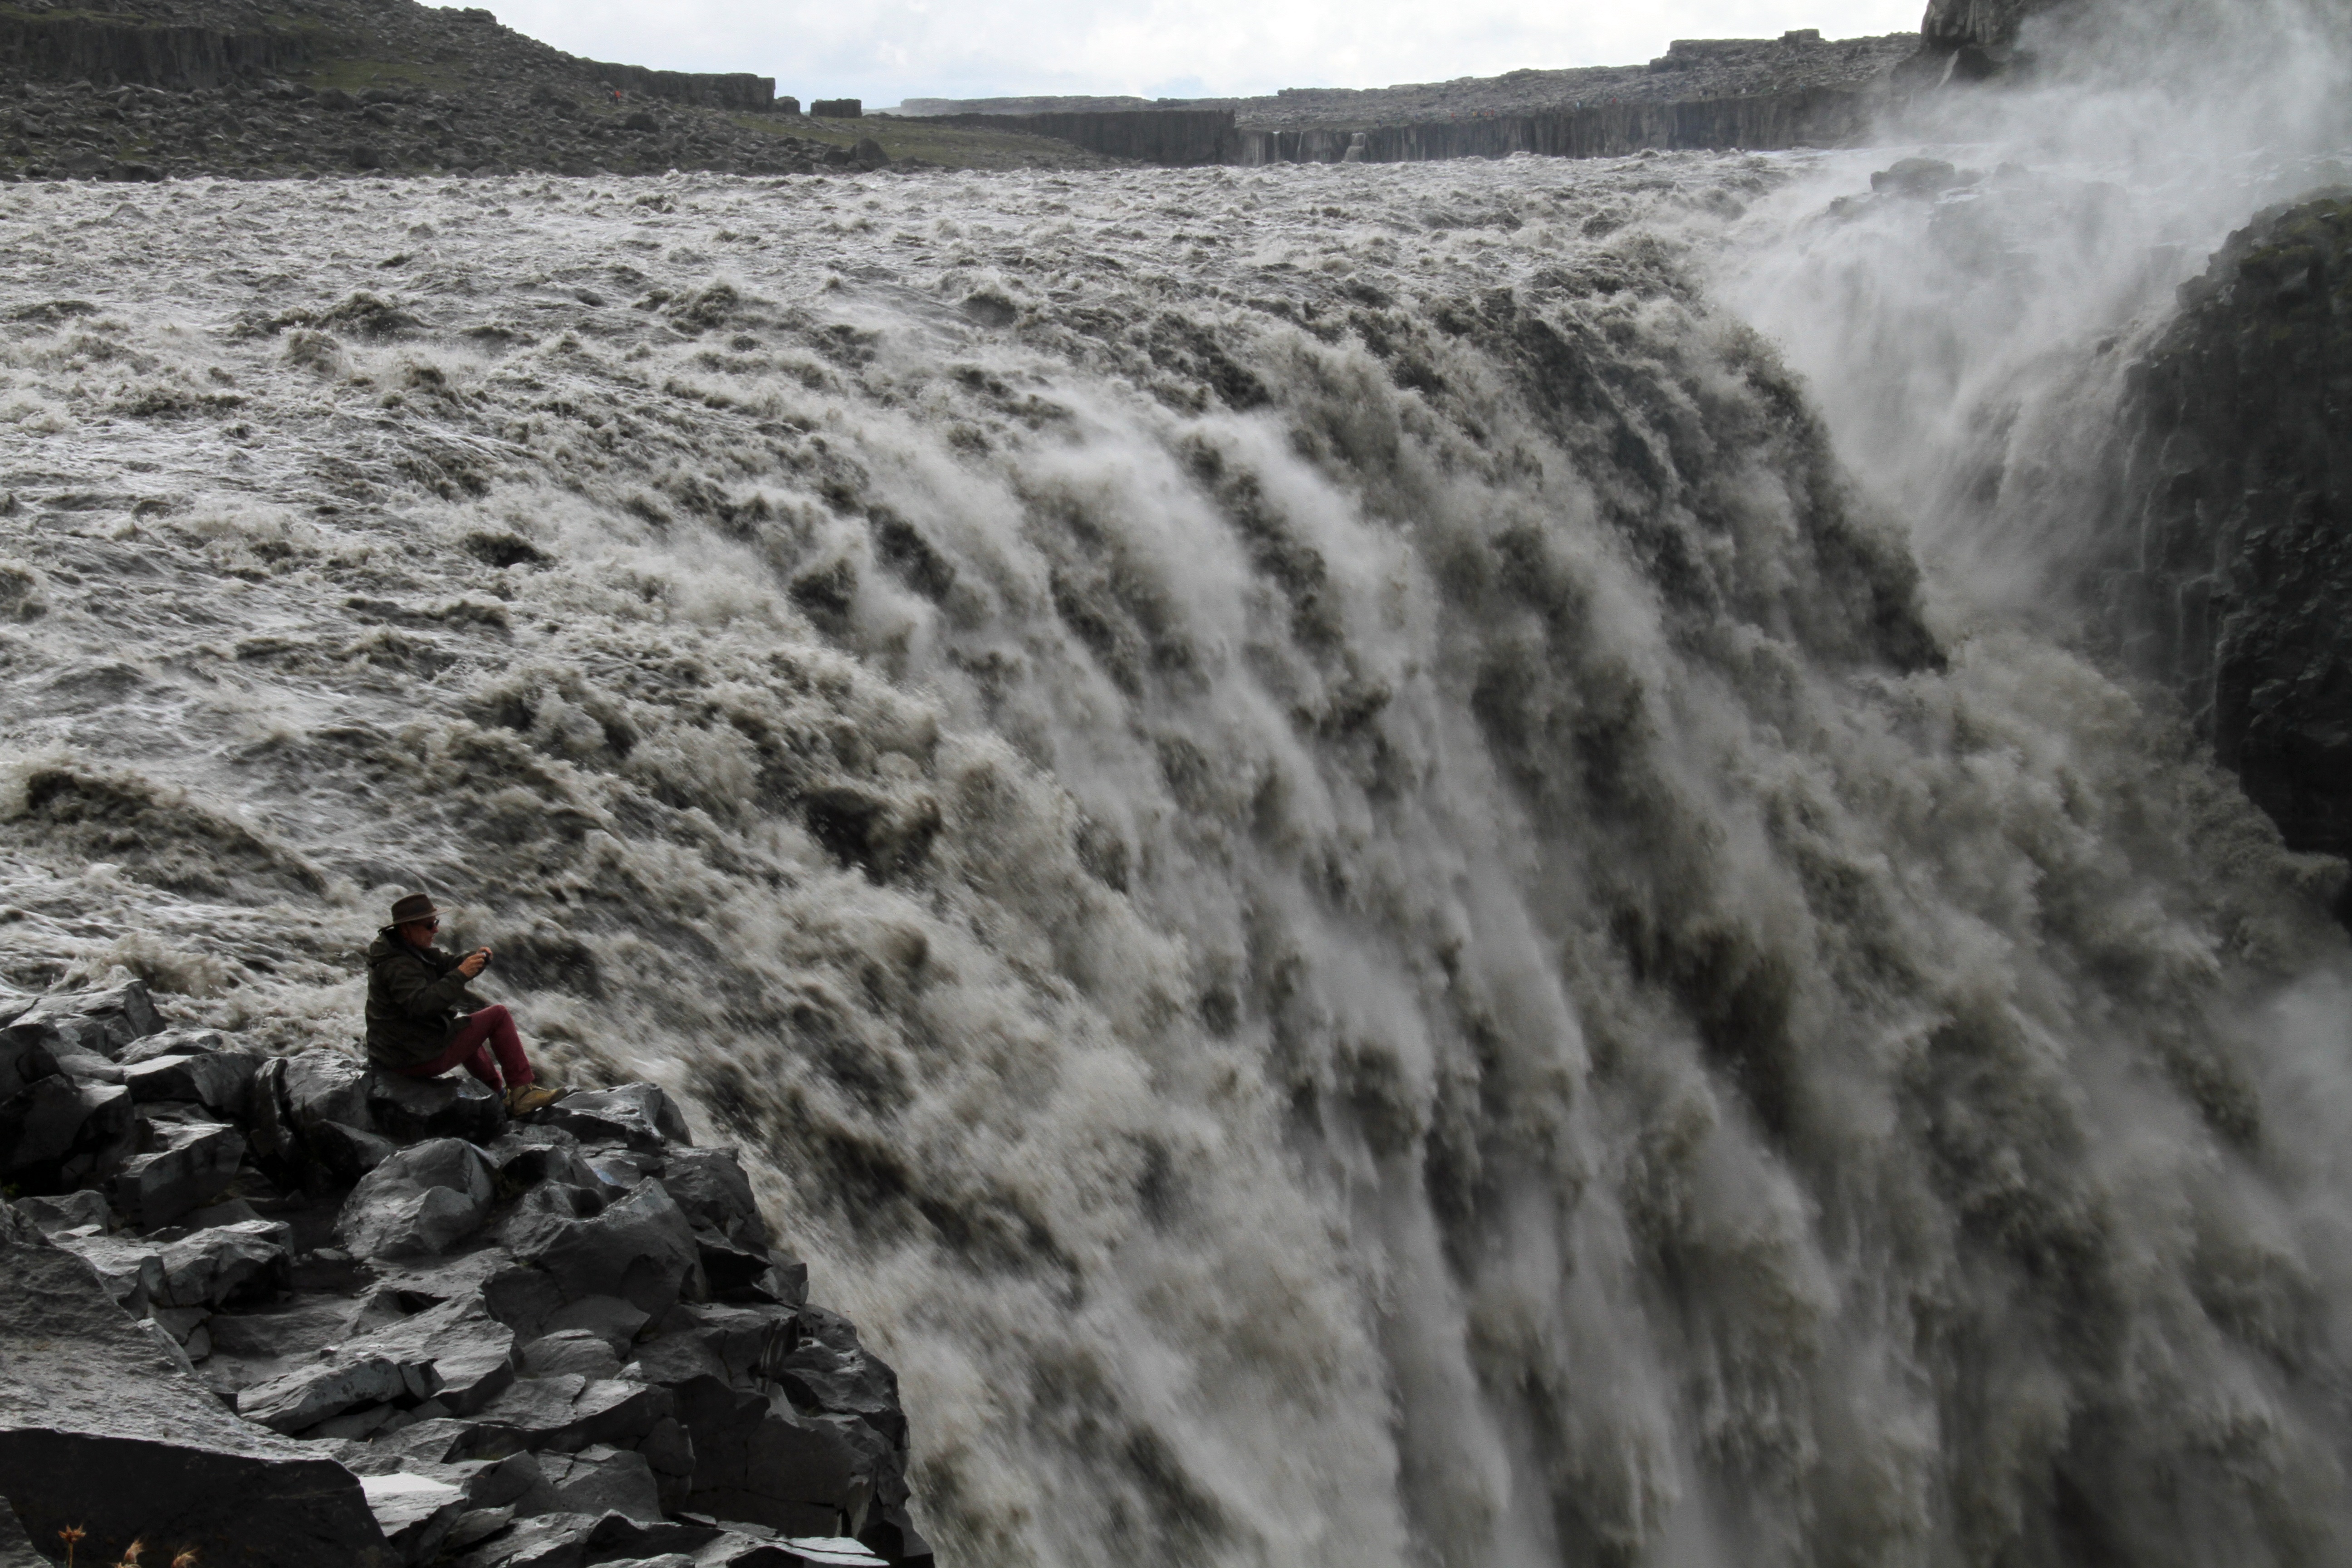
landscape, sea, coast, water, nature, outdoor, waterfall, wave, panorama, cliff, scenery, rapid, iceland, extreme sport, terrain, body of water, icelandic, water feature, geological phenomenon, wind wave